Draper Hall Annex

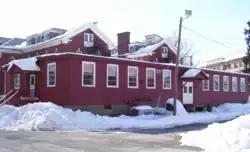
Draper Hall Annex in 2011

The Draper Hall Annex was a single-story office building which housed emergency medical services at the University of Massachusetts Amherst. The building was adjoined to Draper Hall, and had served as office space, classrooms, and at one time, home to the university's polymer science research.